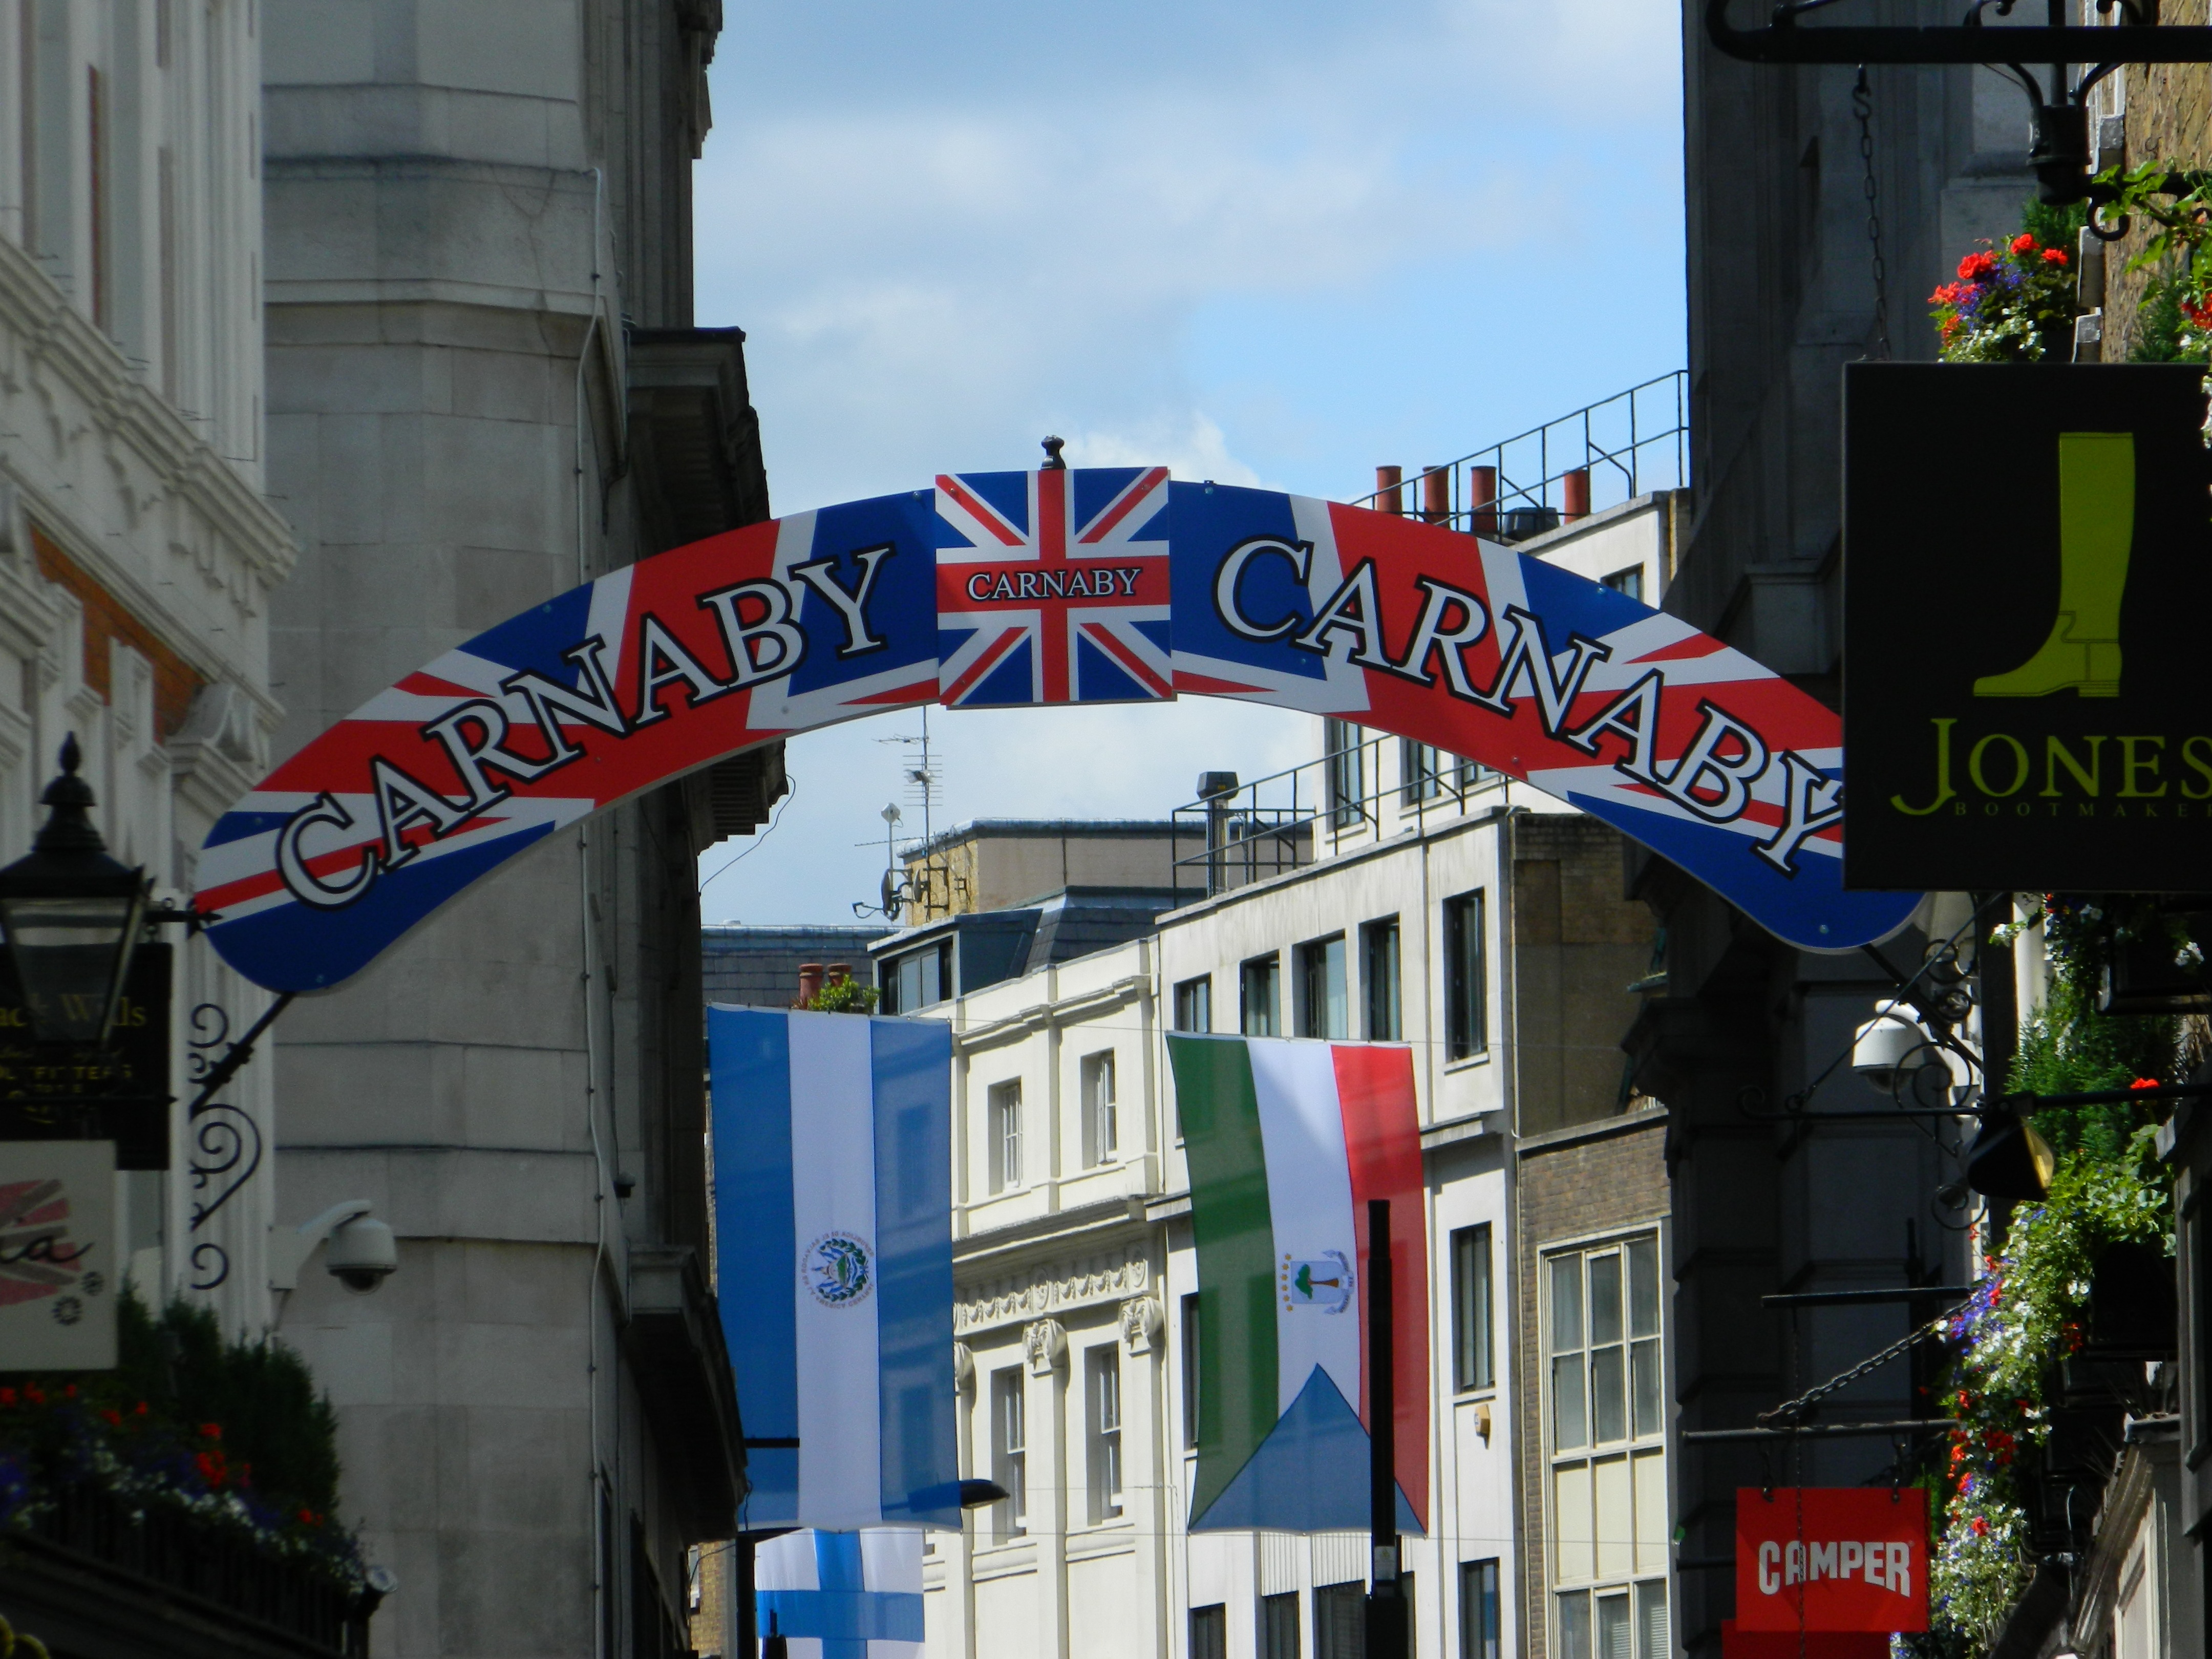
street, town, advertising, downtown, sign, fashion, shopping, signage, london, carnaby street, urban area